Gymnopilus echinulisporus

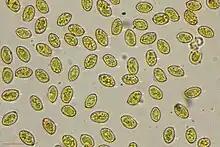
Spores of "G. echinulisporus" at 1000x magnification

"Gymnopilus echinulisporus" has been found growing on wood in Oregon in November.